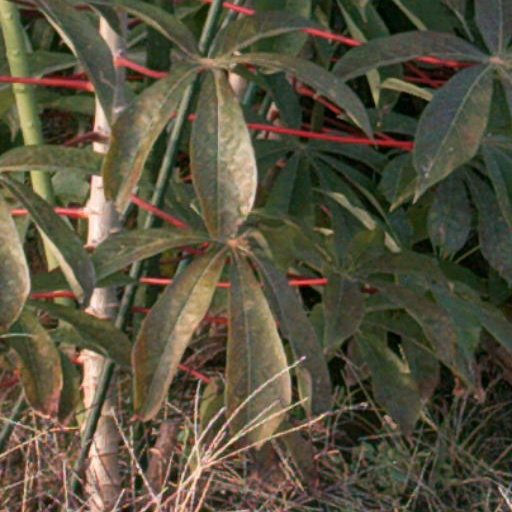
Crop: cassava